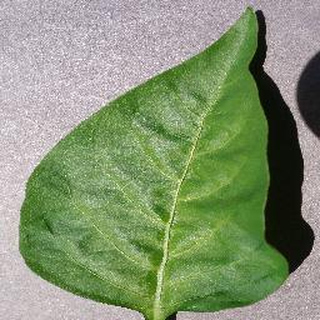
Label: healthy_bell_pepper